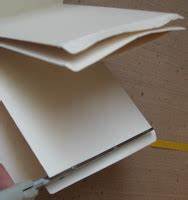
Waste category: paper